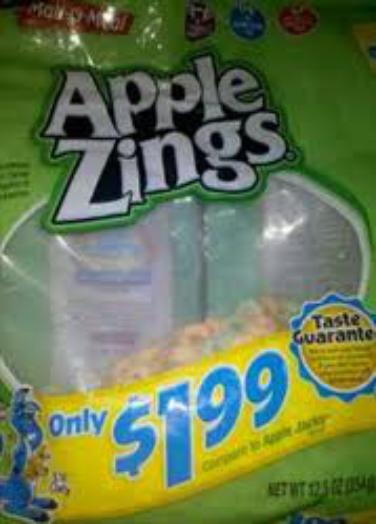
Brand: Apple Zings
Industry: Food